Ike Barinholtz

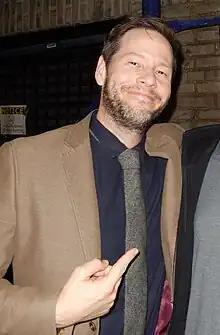
Barinholtz in 2018

Ike Barinholtz (born February 18, 1977) is an American actor and comedian. He is best known for his starring roles in the comedy series "MADtv" (2002–2007), "Eastbound & Down" (2012), "The Mindy Project" (2012–2017), "Bless the Harts" (2019–2021), "The Afterparty" (2022), "History of the World, Part II" (2023), and "The Studio" (2025–present), the latter which earned him a Primetime Emmy nomination.